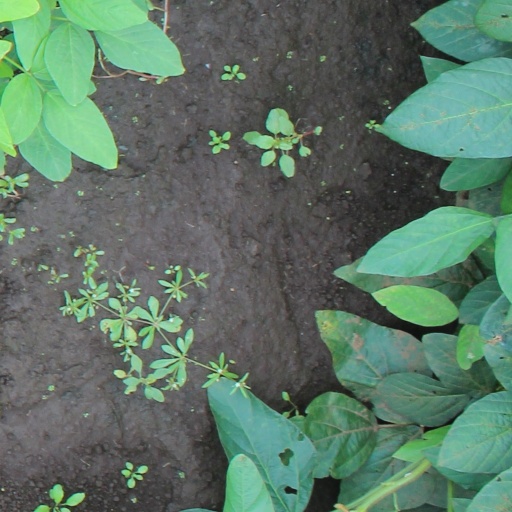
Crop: soybean